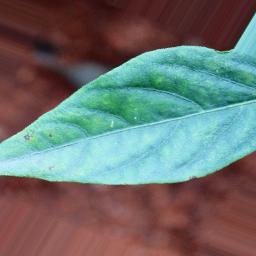
Label: healthy